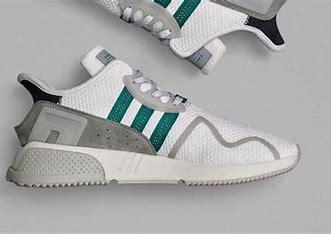
Brand: Adidas
Model: EQT Cushion Adv